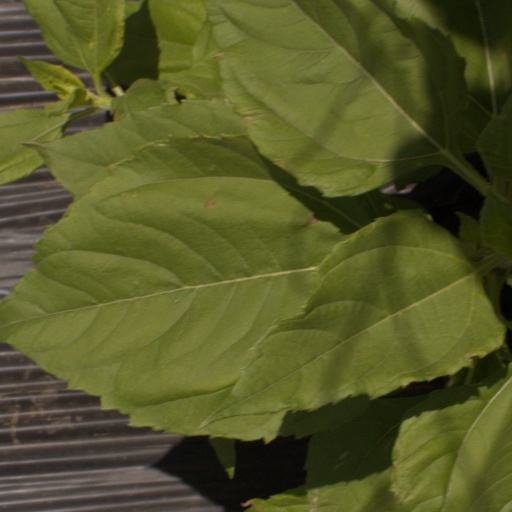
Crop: Jerusalem artichoke